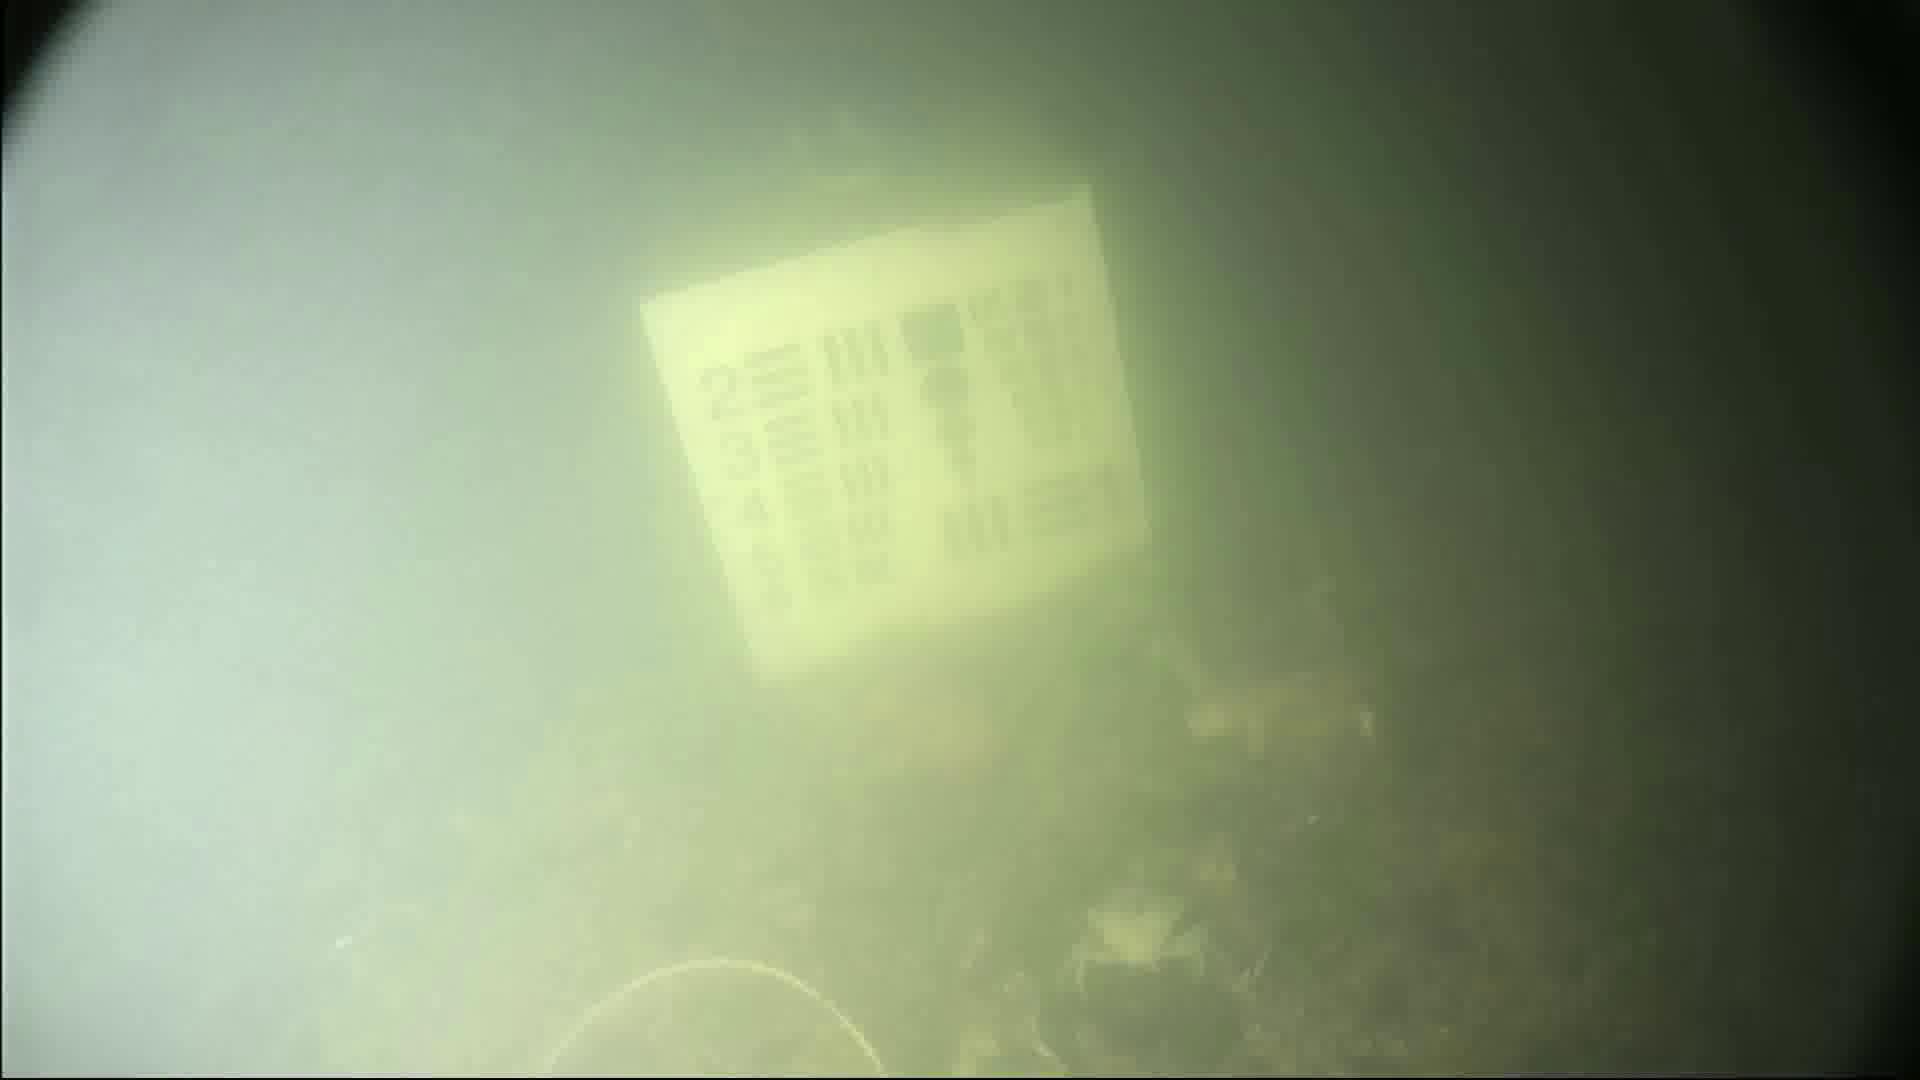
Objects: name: crab